Tarzan and the Brown Prince

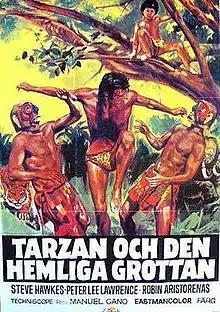
Original film poster

Tarzan and the Brown Prince is a 1972 Spanish/Italian co-production Tarzan film with Steve Sipek and Kitty Swan repeating their roles from 1968's "King of the Jungle". The film became a serialised Filipino graphic novel written in Tagalog and illustrated by Franc Reyes who acted as an illustrator on the film. The role of the Brown Prince was played by Filipino child actor Robin Aristorenas.